Aurora Apartment Hotel

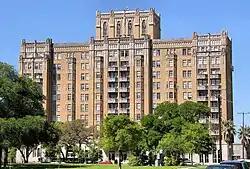
The Aurora Apartment Hotel

The Aurora Apartment Hotel (or simply the Aurora Hotel) is a historic, high-rise building located in the Tobin Hill neighborhood in San Antonio, Texas. The building is twelve stories high and the exterior is in the Neo-Gothic architectural style. The building was listed on the National Register of Historic Places on July 14, 2021.